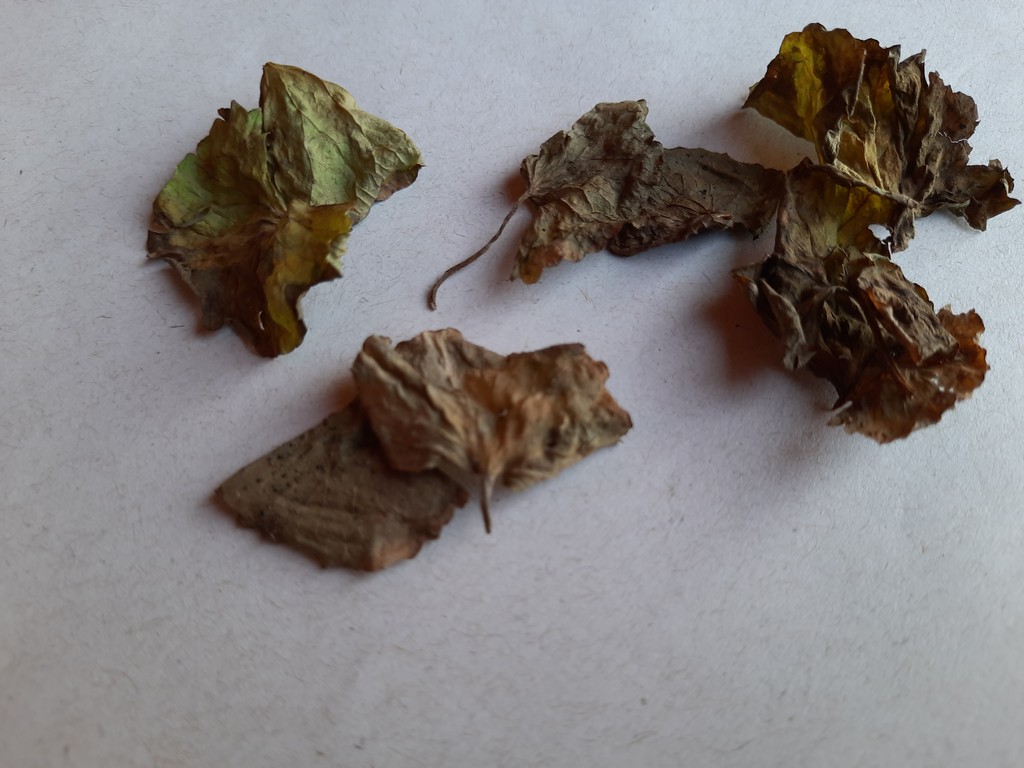
Label: Dried